Tire

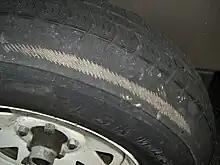
Tire showing uneven tread wear to the point of exposing the casing

The elastomer, which forms the tread and encases the cords to protect them from abrasion and hold them in place, is a key component of pneumatic tire design. It can be composed of various composites of rubber material – the most common being styrene-butadiene copolymer – with other chemical compounds such as silica and carbon black.